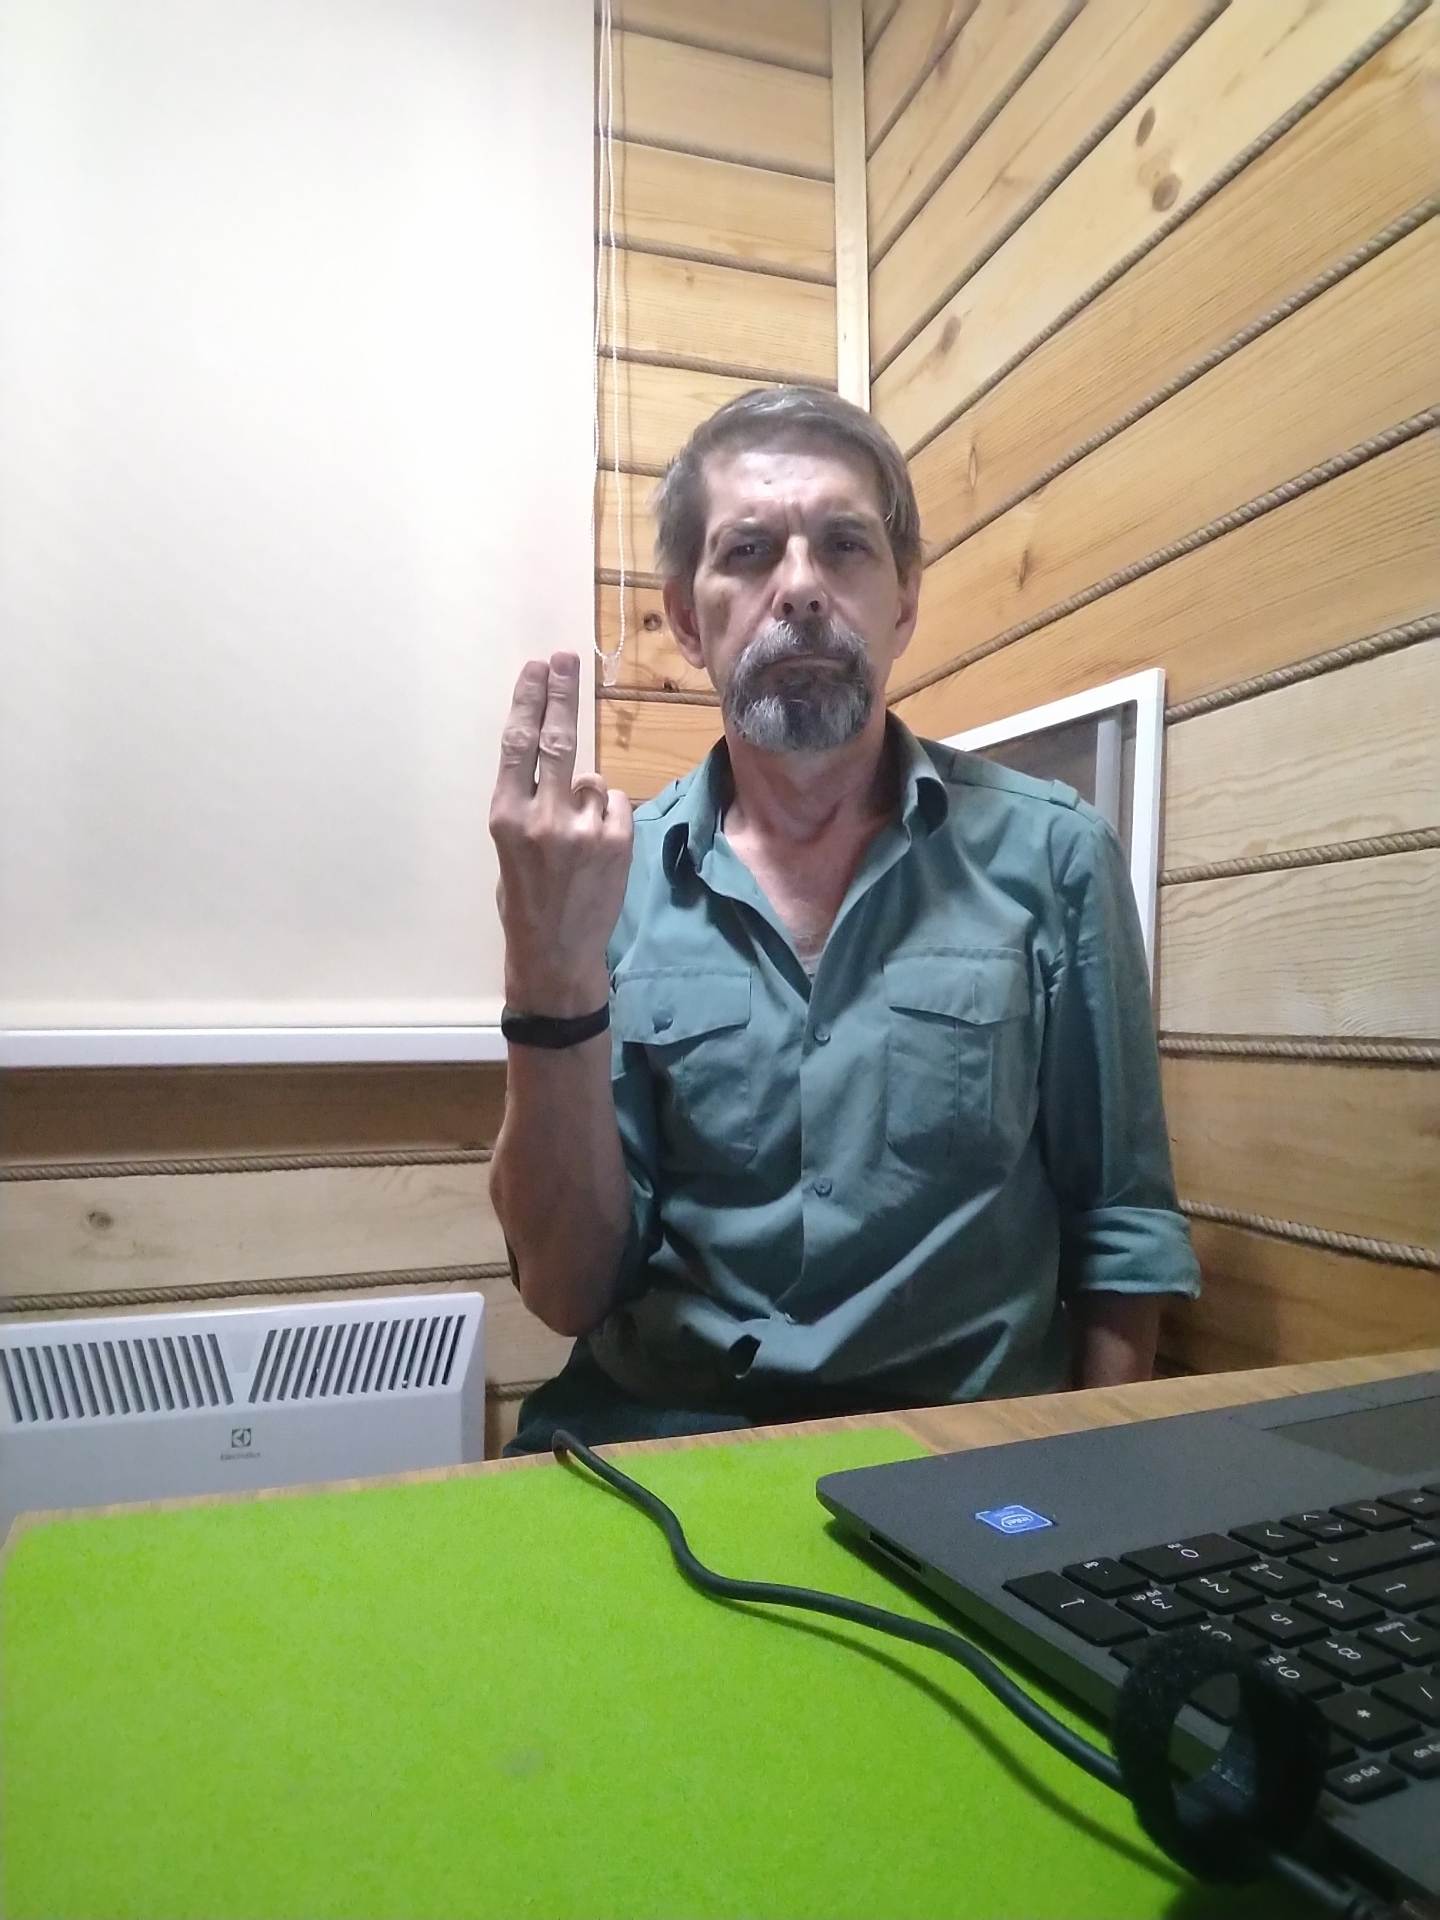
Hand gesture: two_up_inverted